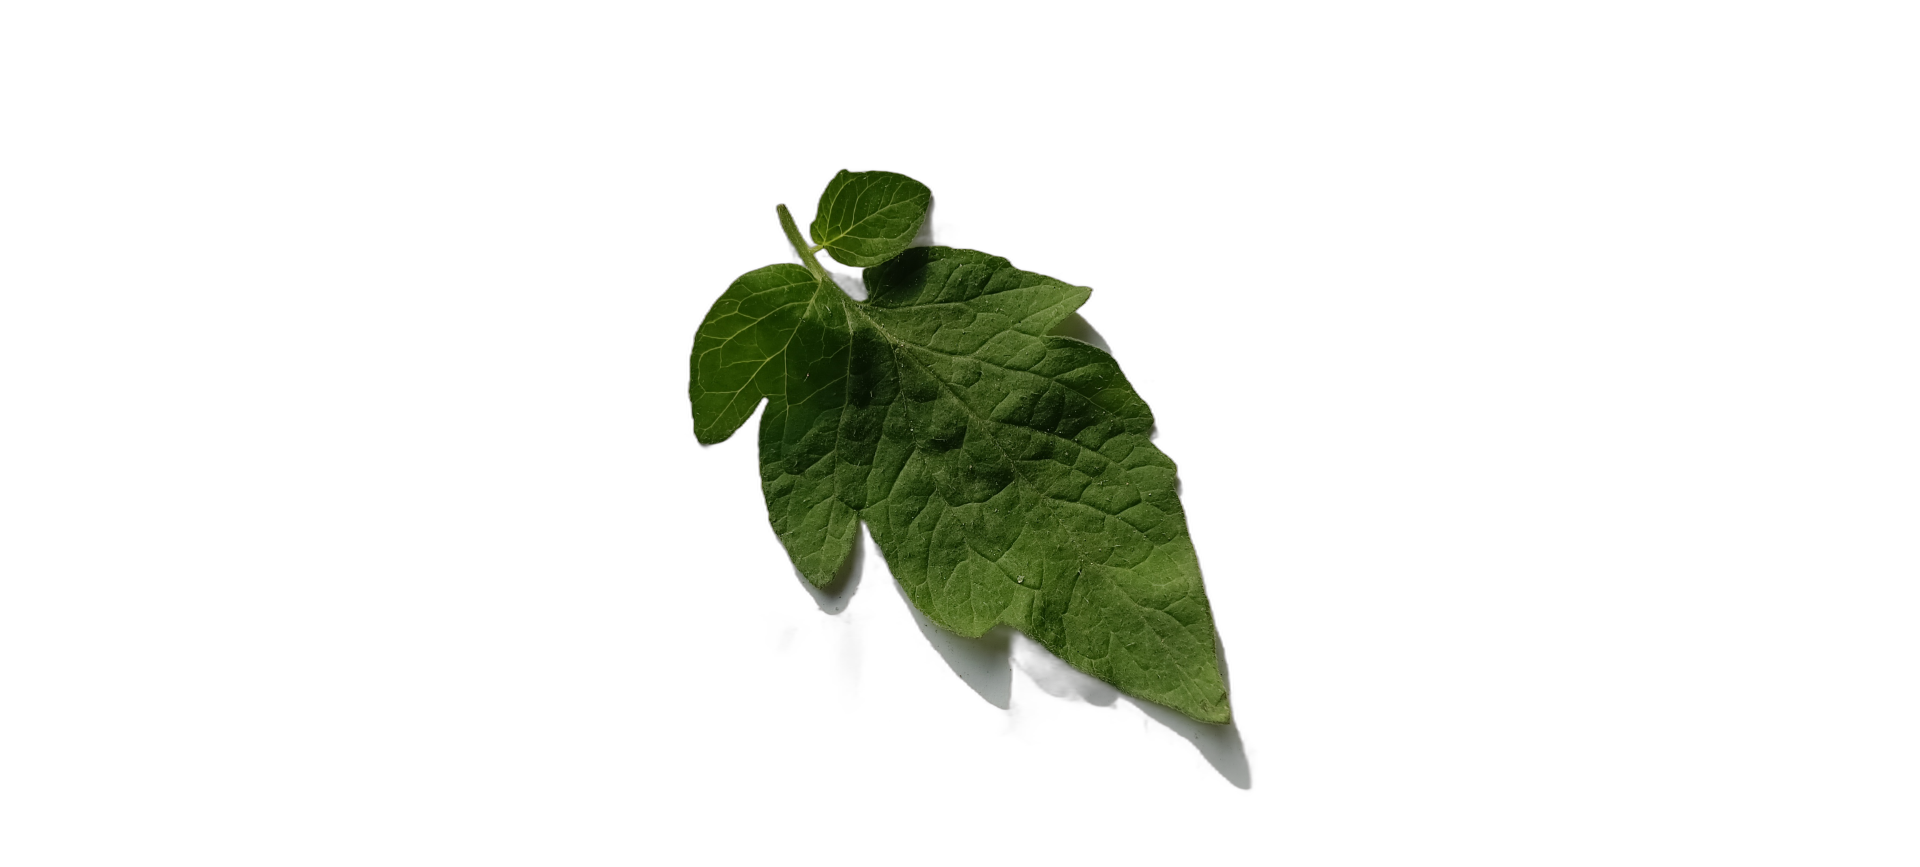
Crop: Tomato
Label: Healthy